Netball in Asia

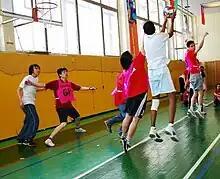
High school or university aged men playing netball on an indoor court. Floor is painted wood. Gym has a window behind the basket.

Netball is the most popular women's sport in Malaysia. The national organisation, Malaysian Netball Association, was created in 1978. The sport is part of the national curriculum beginning at year 3. Netball is promoted at the Sport Carnival for All (KESUMA). In 1998, 113 districts held netball competitions. That year, there were 1,718 registered netball teams in the country. In 2001, netball was sufficiently popular in South East Asia for it to be included in the 21st Southeast Asian Games in Kuala Lumpur. Malaysia had a national team compete in the fifth Asian Netball Championship in Colombo in 2001. Malaysia also competed in the 7th Asian Youth Netball Championship in India in 2010. Petronas, the national oil company, has been a major sponsor of netball in the country. This type of sponsorship was encouraged by the government as part of the Rakan Sukan programme. As of August 2016, the women's national team was ranked number nineteenth in the world. Following the appointment of a new coach, Tracey Robinson, they won the Asian Championships in 2016 and followed that up with South East Asian Games gold medal win in 2017.